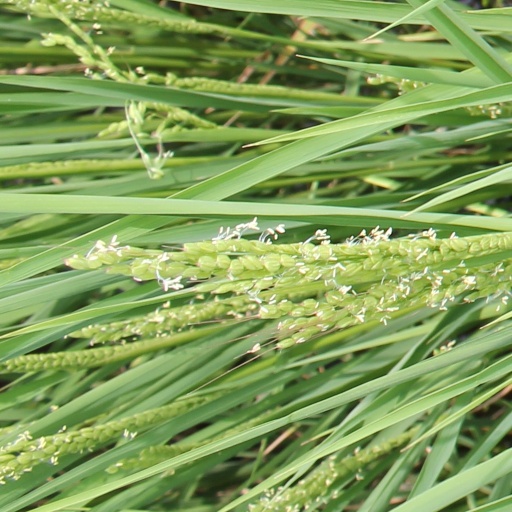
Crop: rice